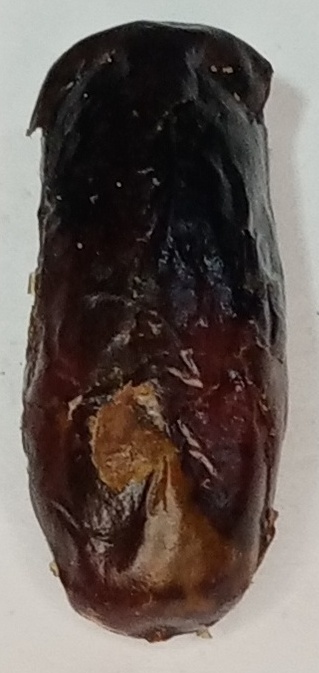
Variety: gajar
Size: large
Grade: grade-1